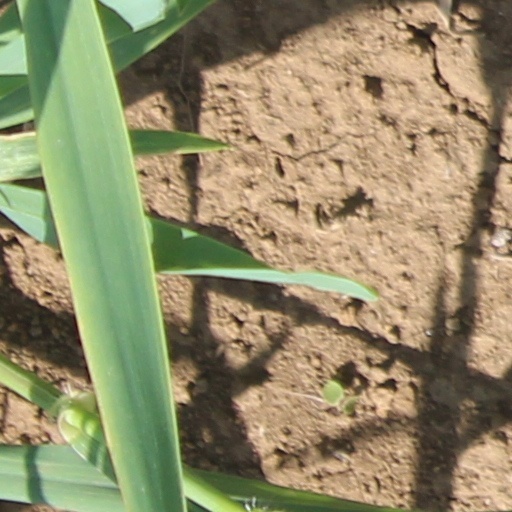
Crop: wheat